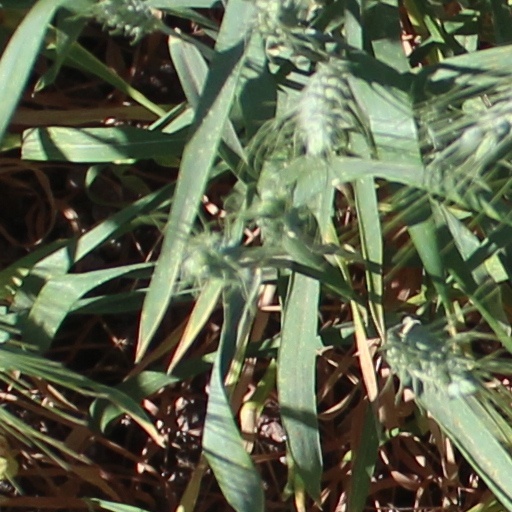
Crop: wheat